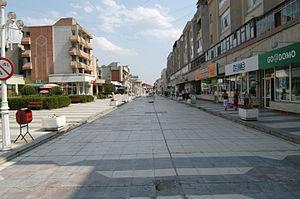
Râmnicu Sărat, parfois transcrit en français Rimnik, est une ville de Roumanie, dans le județ de Buzău, sur la rivière Râmnicu.